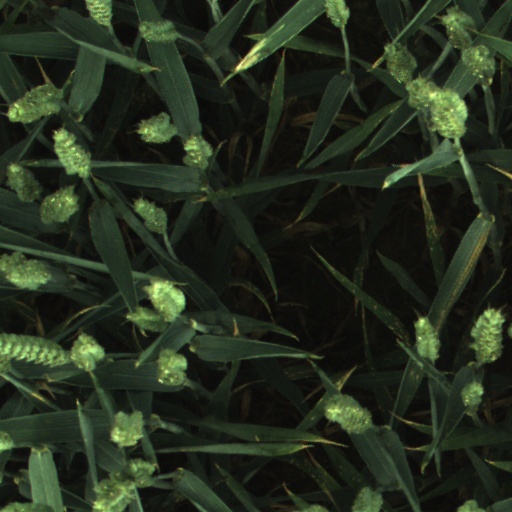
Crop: wheat